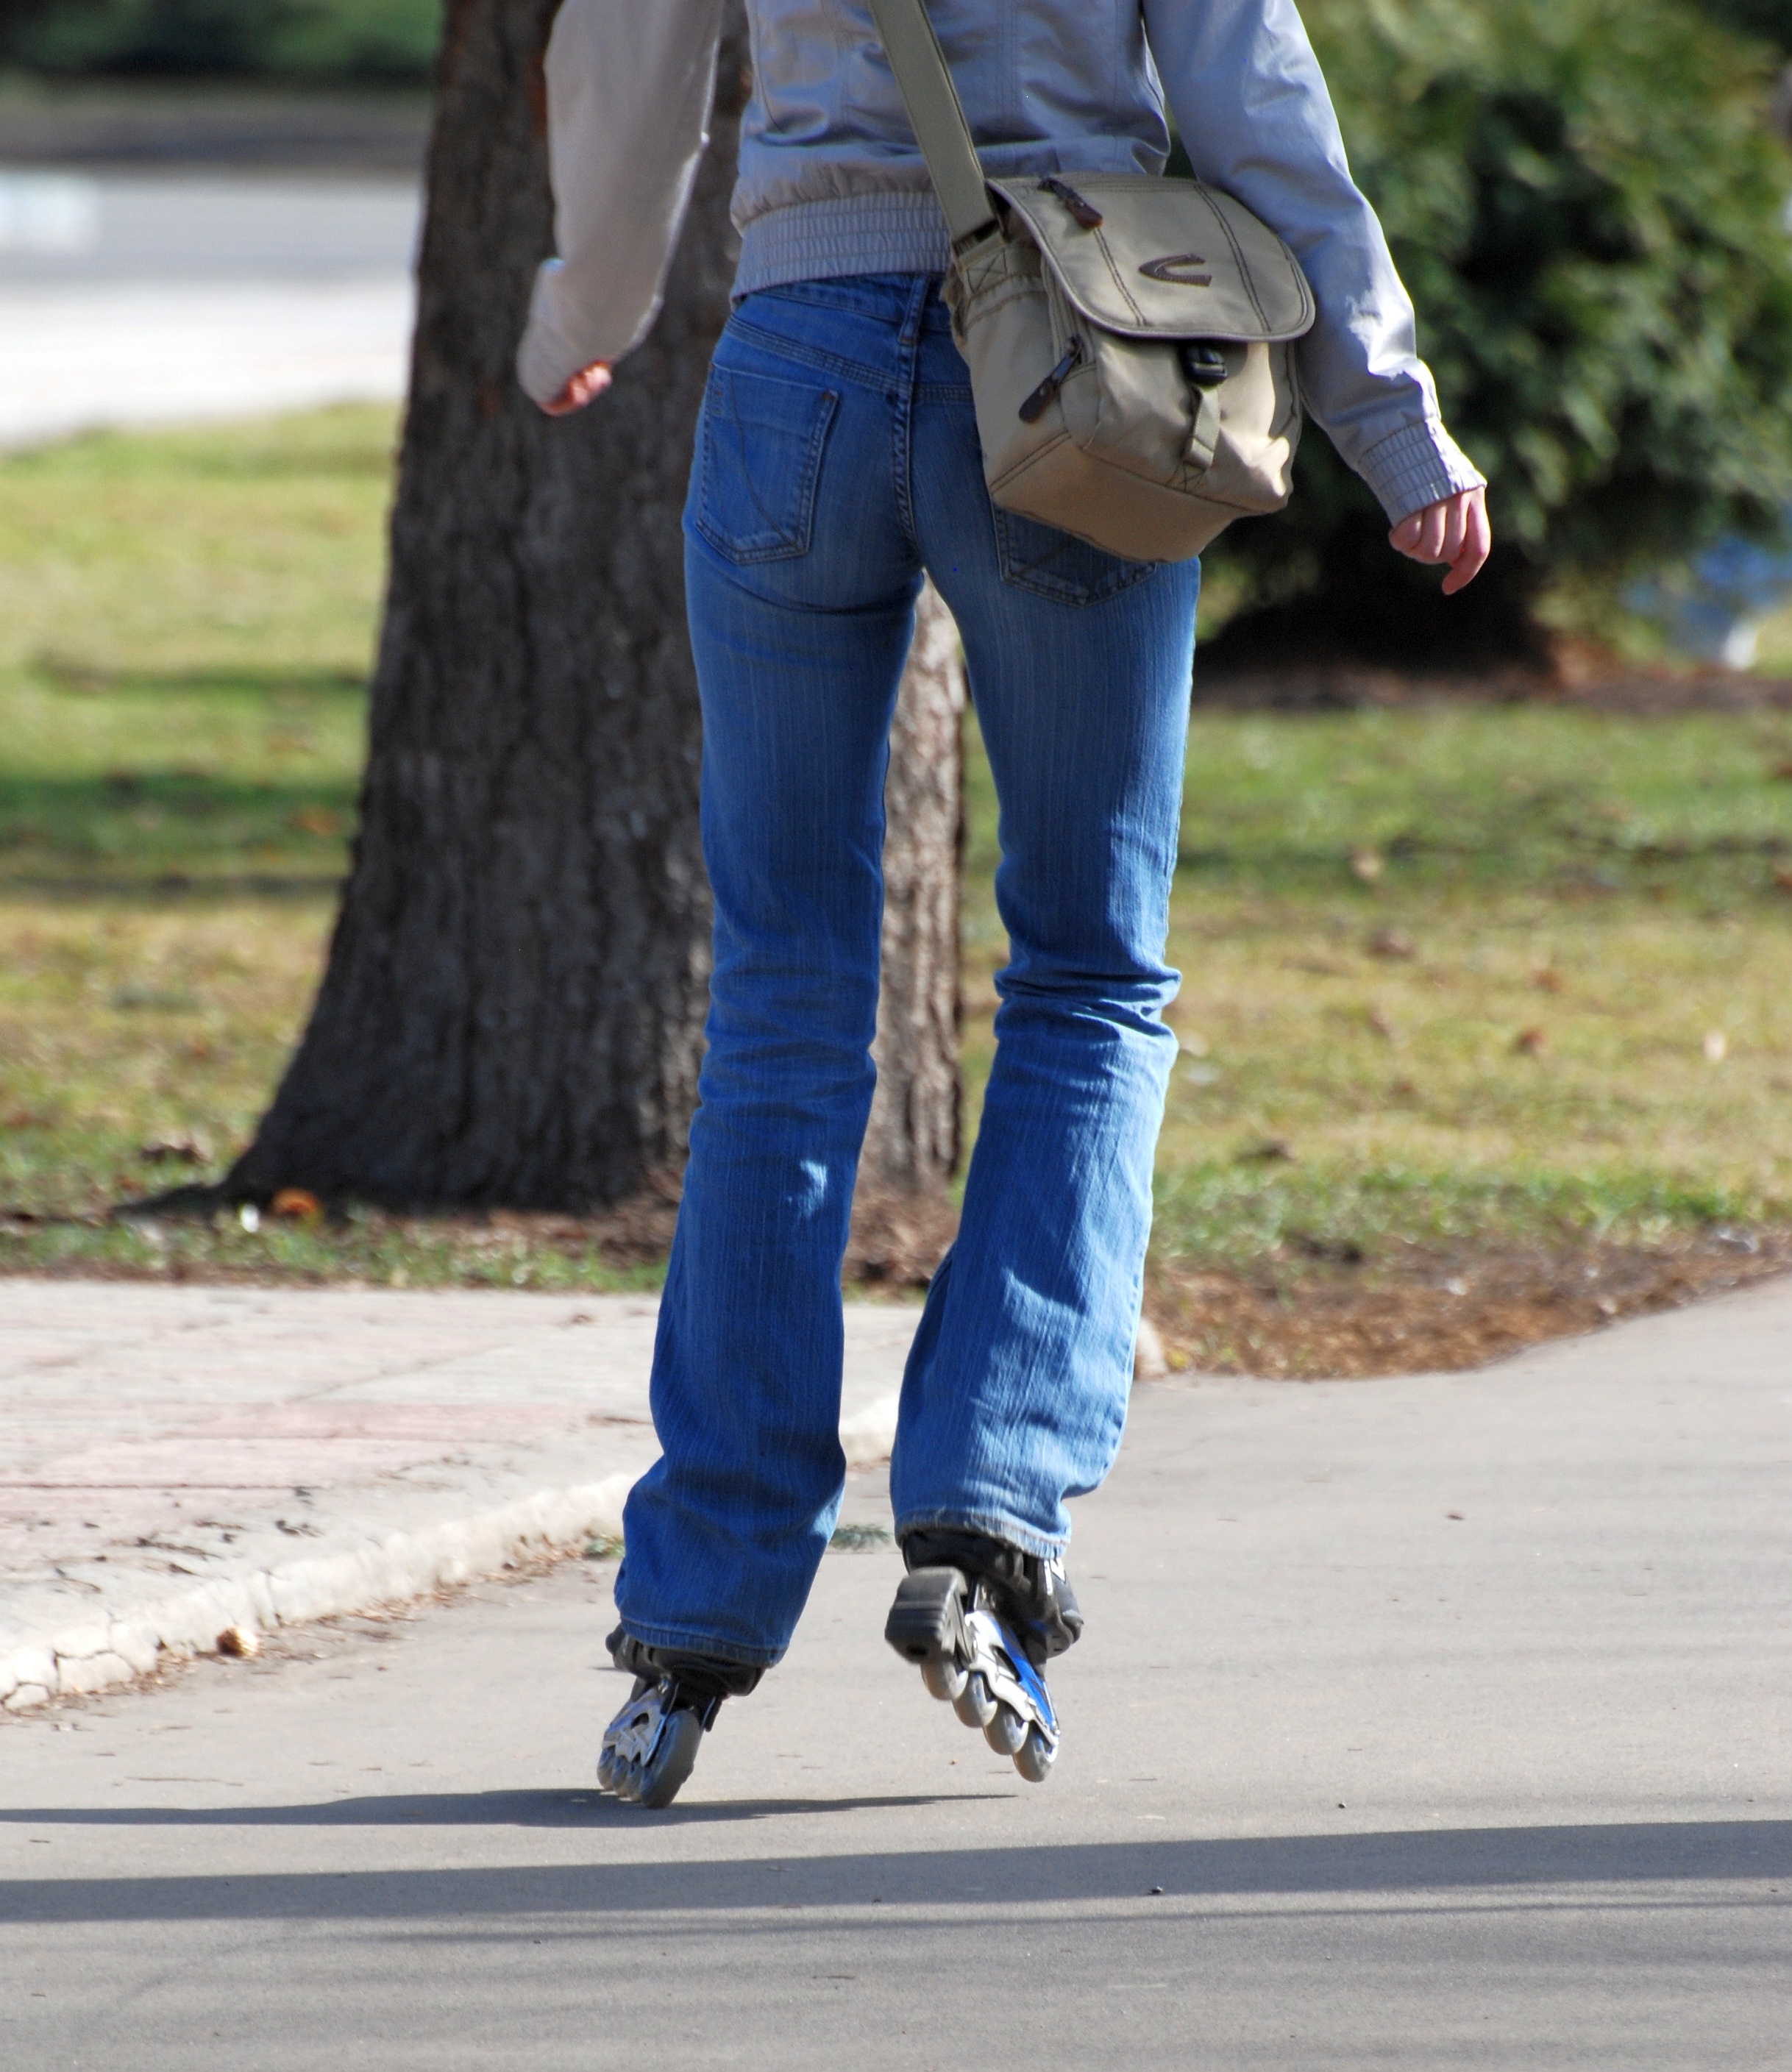
shoe, jeans, fashion, blue, clothing, outerwear, denim, footwear